Batangas

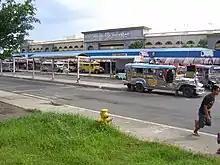
Batangas Port, the starting point of the western route of the Western Nautical Highway and also a principal port.

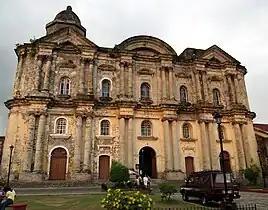
Basilica de San Martin in Taal

Batangas' landscape is largely of plains dotted by mountains, including one of the world's smallest volcanoes, Mt. Taal, with an elevation of , located in the middle of the Taal Lake. Other important peaks are Mount Macolod with an elevation of , Mt. Banoy with , Mt. Talamitam with , Mt. Pico de Loro with , Mt. Batulao with , Mt. Manabo with , and Mt. Daguldol with .